Mellah

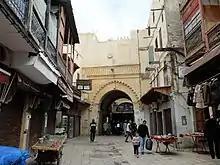
Bab el-Mellah, the historic entrance to the Jewish Mellah of Fez

In 1276 the Marinid sultan Abu Yusuf Yaqub ibn Abd al-Haqq founded Fes el-Jdid, a new fortified administrative city to house their troops and the royal palace. The city included a southern district, known as "Hims", which was initially inhabited by Muslim garrisons, particularly the Sultan's mercenary contingents of Syrian archers, which were later disbanded.